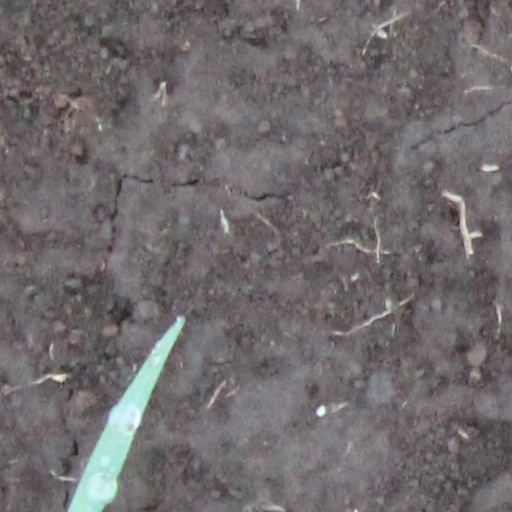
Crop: wheat